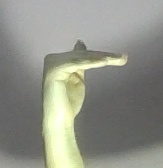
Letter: khaa